History of libraries

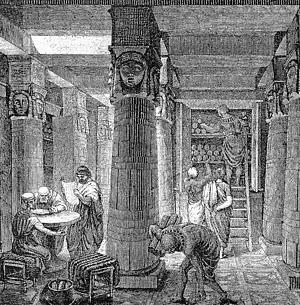
Artistic rendering of the Library of Alexandria, based on some archaeological evidence

The Library of Alexandria, in Egypt, was the largest and most significant great library of the ancient world. It flourished under the patronage of the Ptolemaic dynasty and functioned as a major center of scholarship from its construction in the 3rd century BC until the Roman conquest of Egypt in 30 BC. The library was conceived and opened either during the reign of Ptolemy I Soter (323–283 BC) or during the reign of his son Ptolemy II (283–246 BC). An early organization system was in place at Alexandria (compare the "Pinakes").